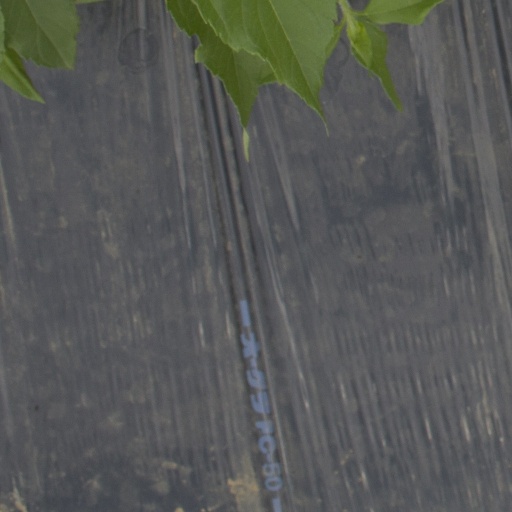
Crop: Jerusalem artichoke